Shin Megami Tensei: Strange Journey

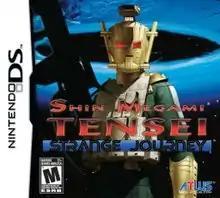
North American Nintendo DS box art

Shin Megami Tensei: Strange Journey is a role-playing video game developed by Atlus and Lancarse for the Nintendo DS. The game is a spin-off in the "Shin Megami Tensei" series, which forms the core of the "Megami Tensei" franchise. It was released in Japan in 2009, and in North America in 2010. The story follows a special task force sent by the United Nations to investigate the Schwarzwelt, a spatial distortion that appears in Antarctica and threatens to engulf the world. Players take control of an unnamed protagonist, navigating the environments of the Schwarzwelt in first-person. Combat involves the player and recruited demons fighting against various enemies, with the protagonist having the option of talking with and recruiting enemies. Depending on choices taken in the story, multiple endings are unlocked.